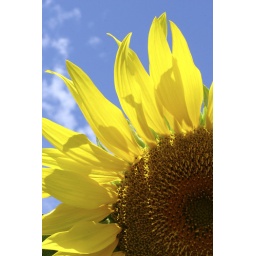
sunflower field near my house